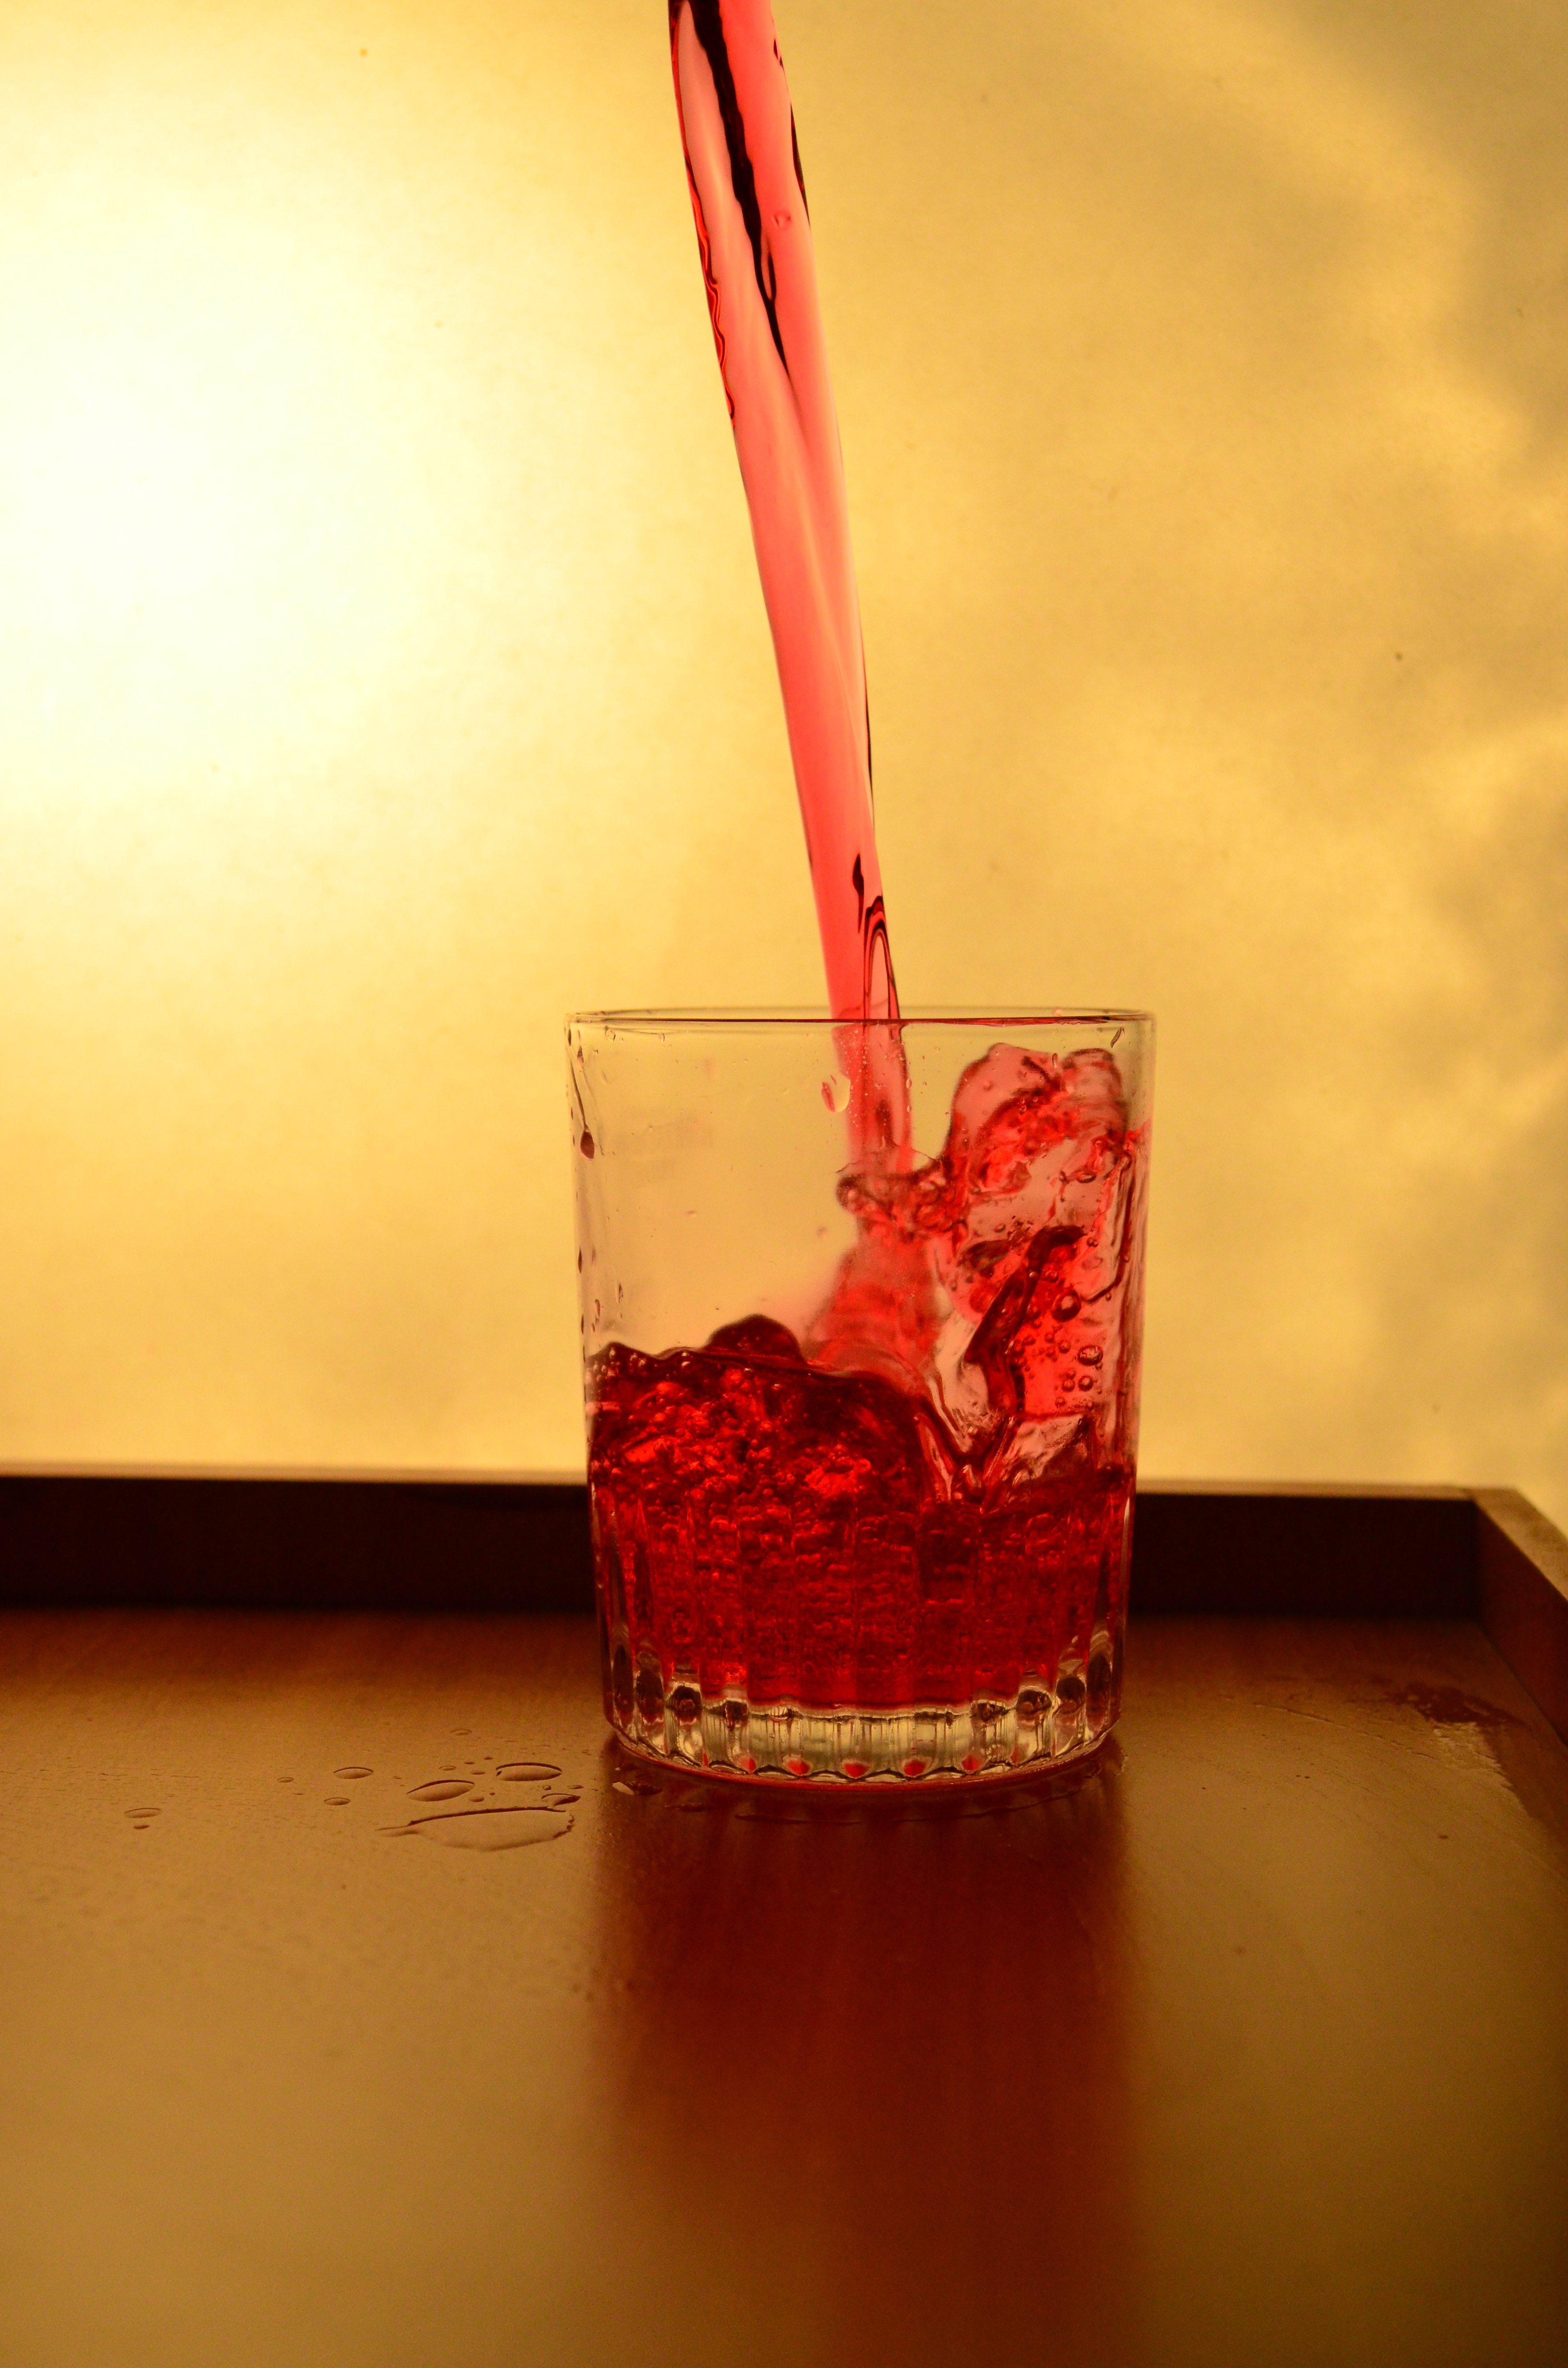
liquid, wine, glass, red, splash, color, beverage, drink, bottle, lighting, alcohol, cocktail, pouring, liqueur, shape, fill, macro photography, alcoholic beverage, distilled beverage